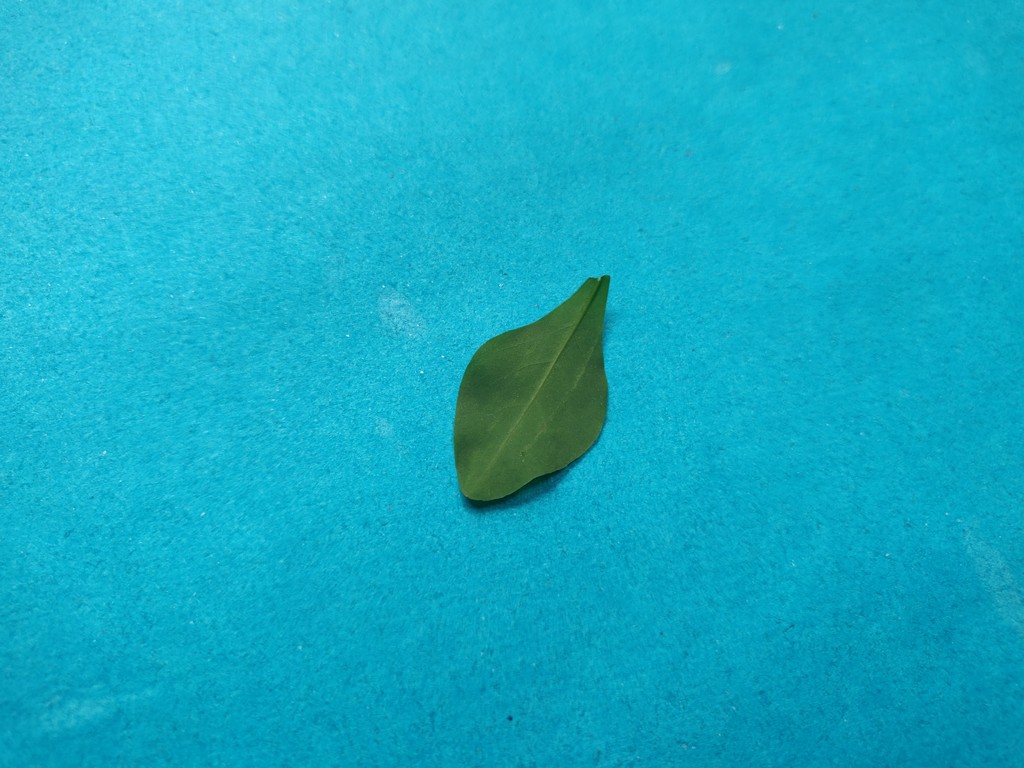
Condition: Healthy
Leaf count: single
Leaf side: back